Andrej Kramarić

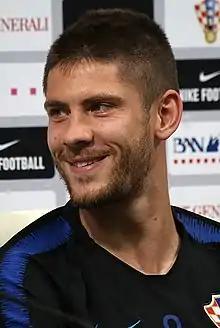
Kramarić with Croatia in 2018

Andrej Kramarić (born 19 June 1991) is a Croatian professional footballer, who plays as a forward or attacking midfielder for Bundesliga club TSG Hoffenheim and the Croatia national team.